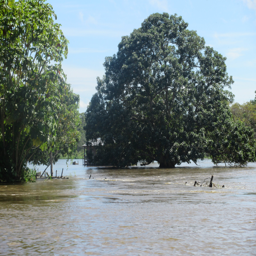
while this looks like a flood , it 's typical for the time of year .